Cornelius Newton Bliss

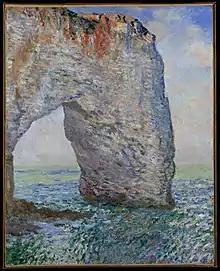
Claude Monet's "The Manneporte near Étretat", owned by Bliss

On March 30, 1859, Bliss was married to Mary Elizabeth Plummer (1837–1923), the daughter of Hon. Avery Plummer of Boston. Together, they were the parents of four children, two who survived him: